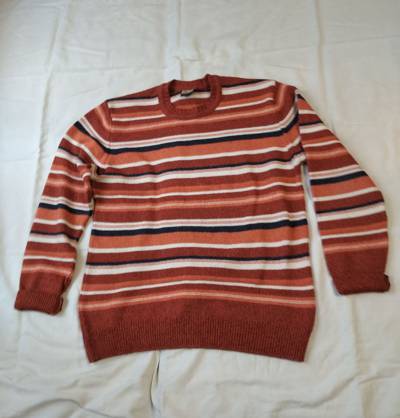
Waste category: clothes